Vrije Universiteit Brussel

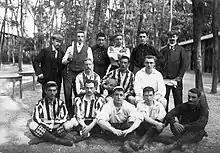
The university's football team that won the bronze medal at the 1900 Olympic Games

The German occupation during World War I led to the suspension of classes for four years in 1914–1918. In the aftermath of the war, the Free University moved its principal activities to the Solbosch/Solbos in the southern municipality of Elsene, and a purpose-built university campus was created, funded by the Belgian American Educational Foundation.